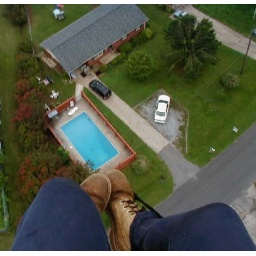
flying over the Shelby house